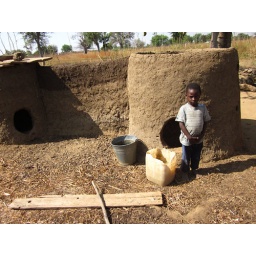
Work in progress. They were building a new wall with chicken chicken houses, this is still drying.